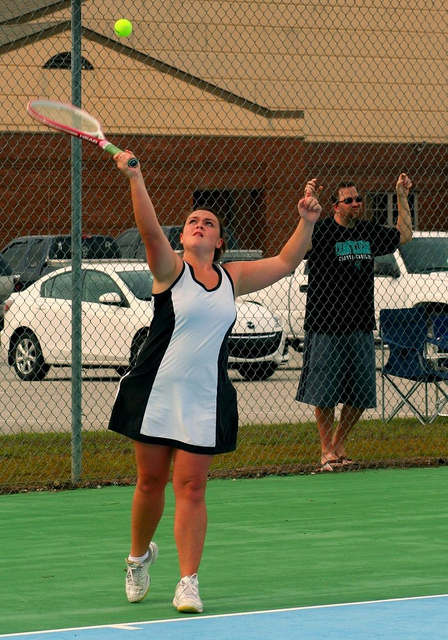
người phụ nữ đang vung vợt tennis đánh trả bóng